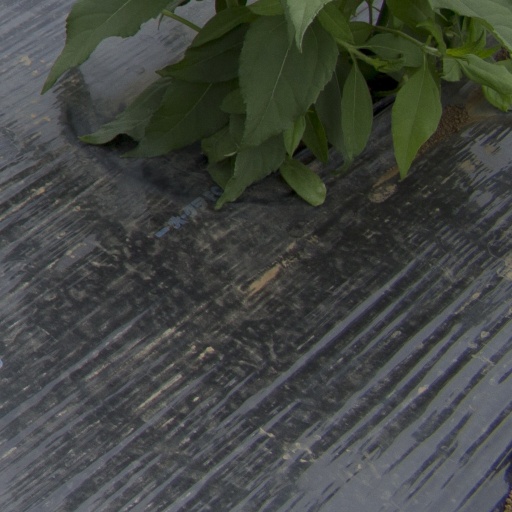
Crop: Jerusalem artichoke